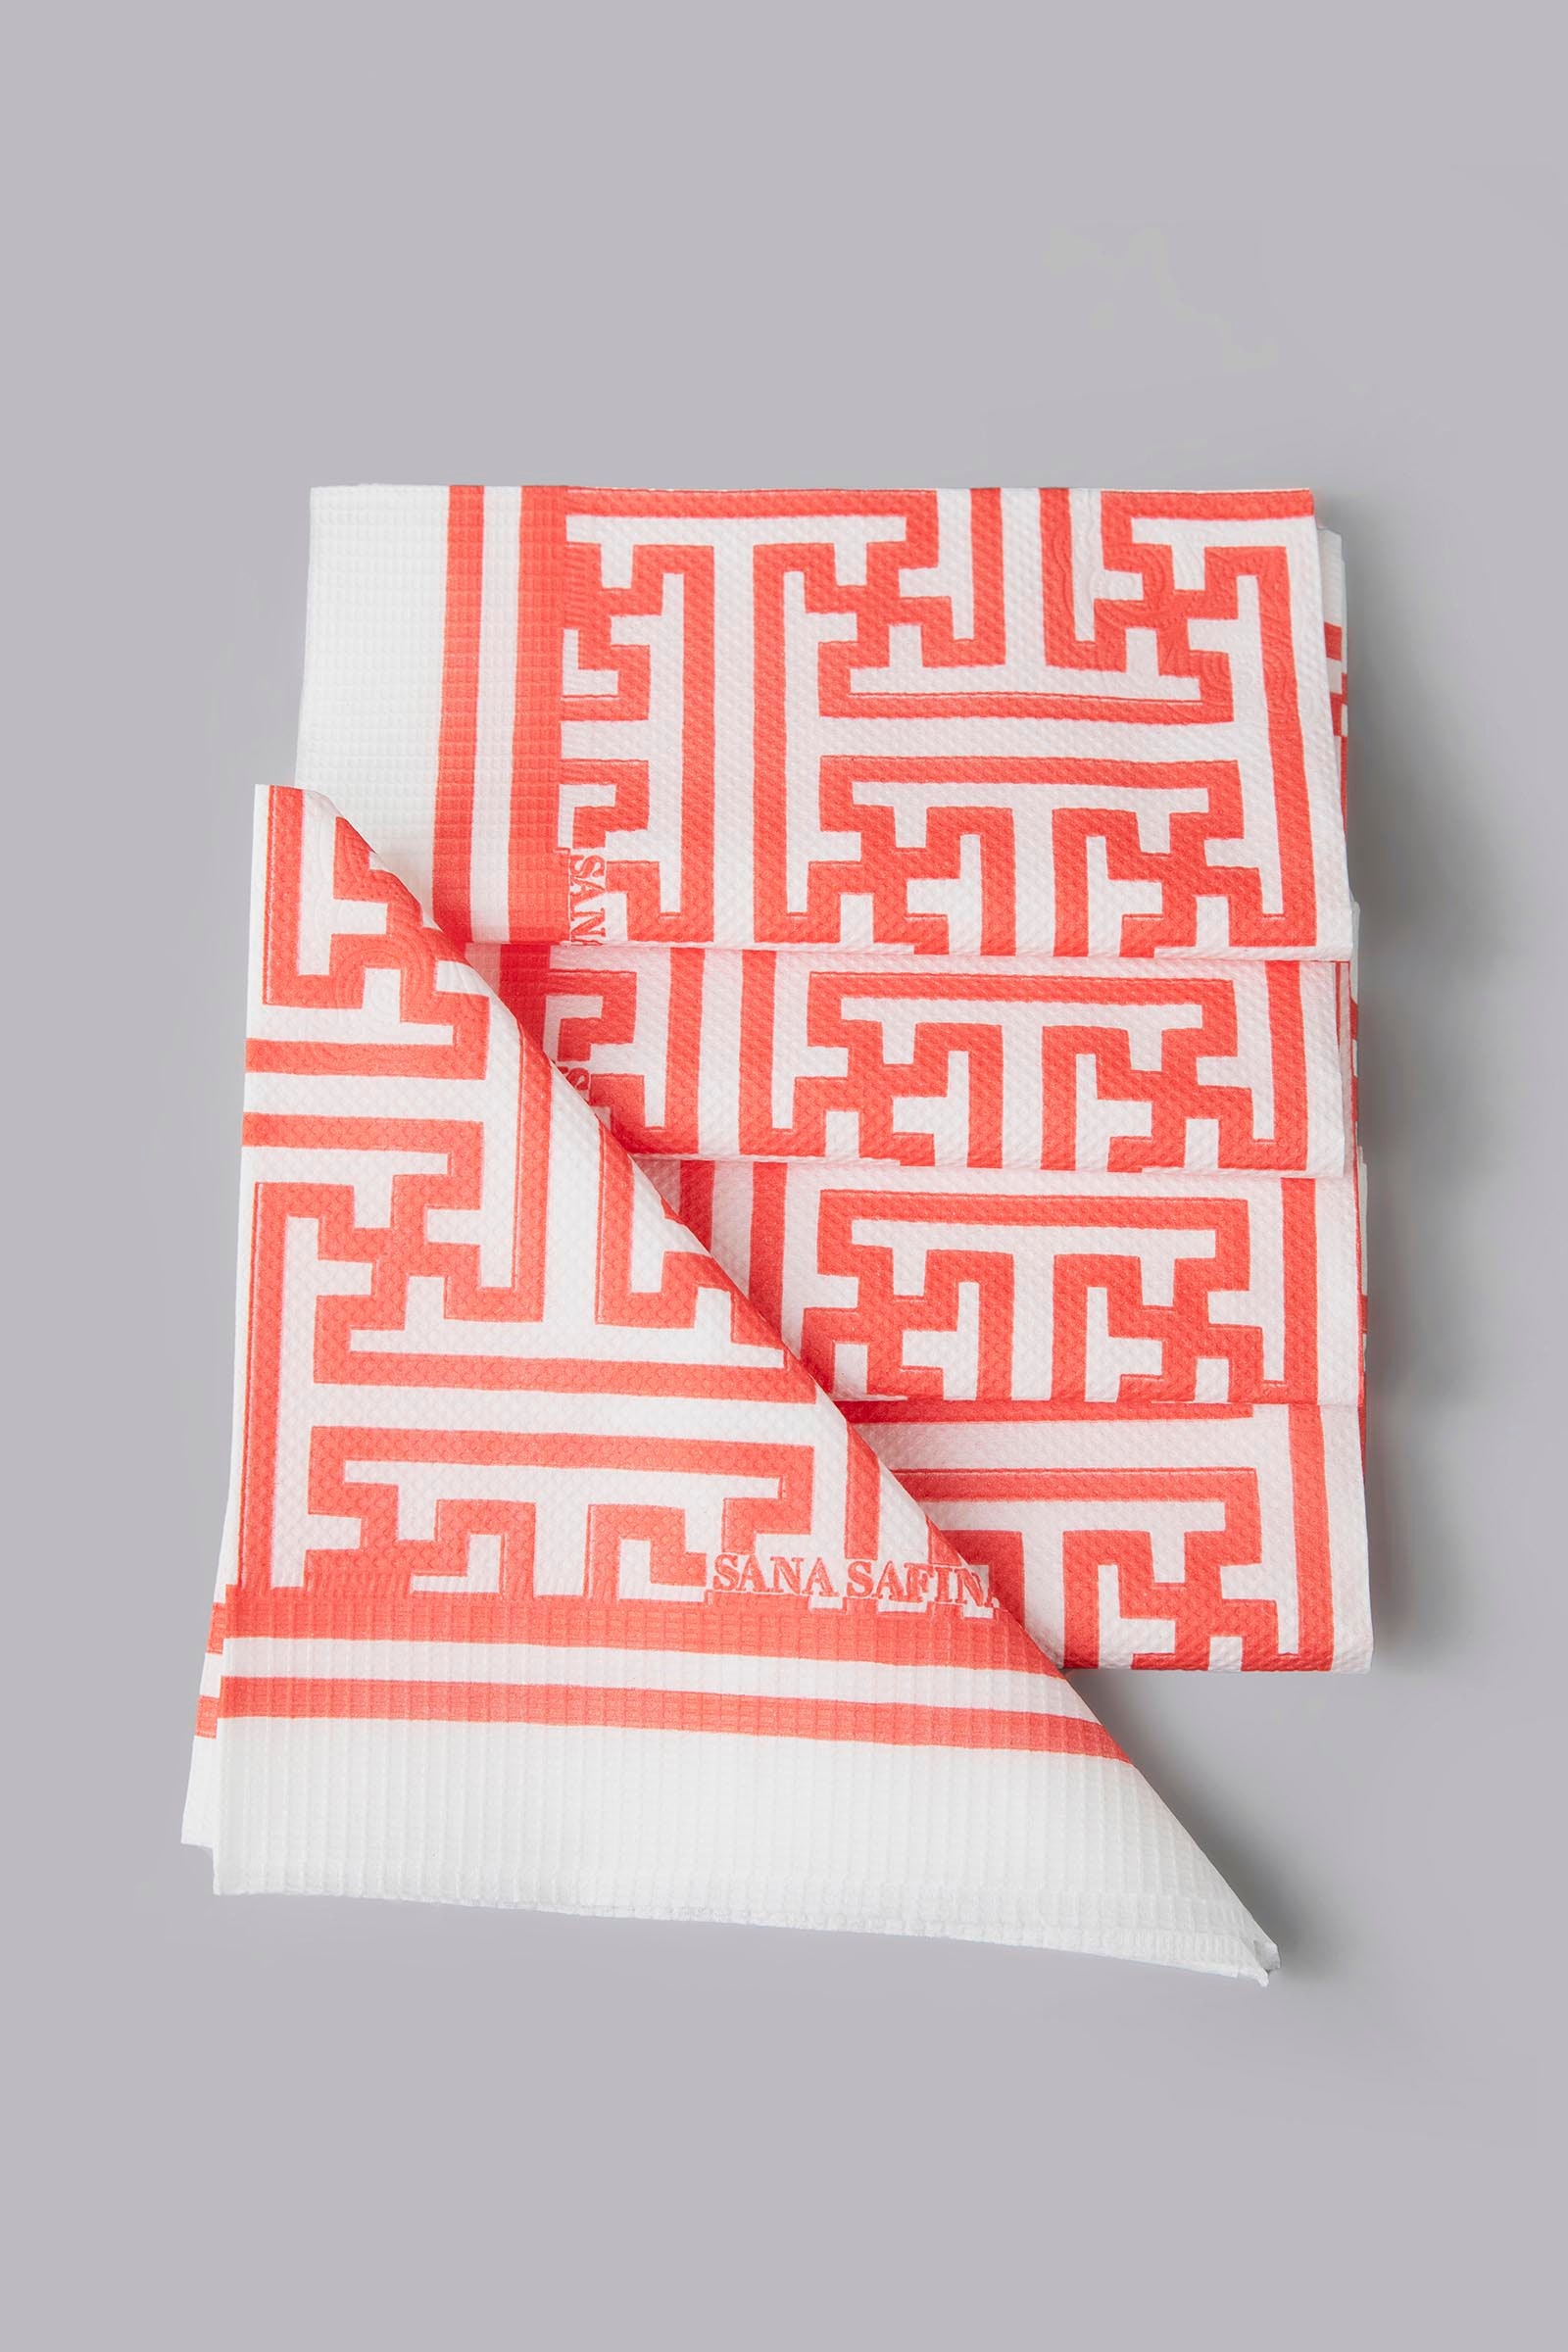
coral four pack tea towel